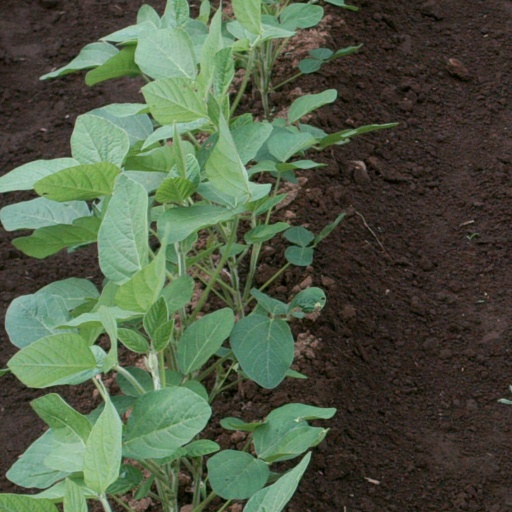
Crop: soybean